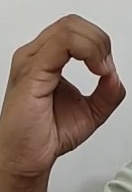
ASL sign: O